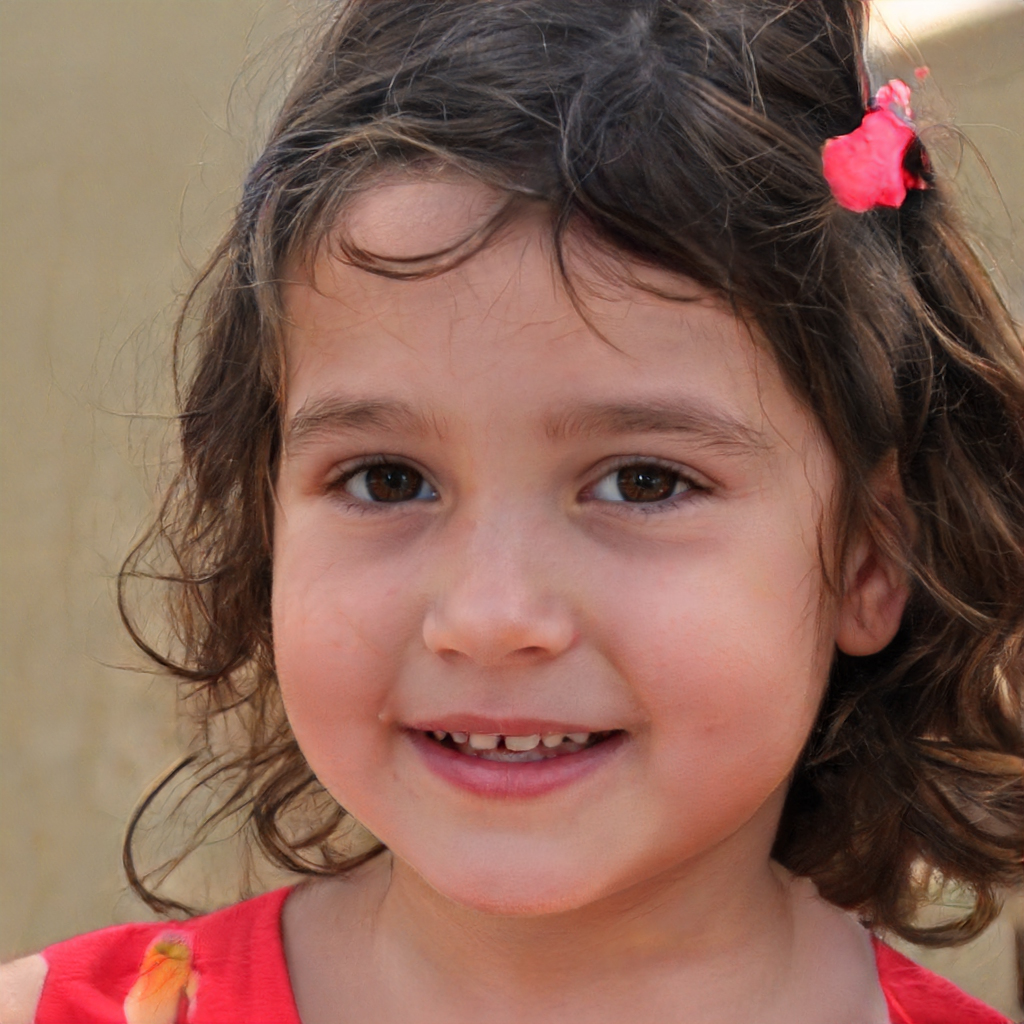
Gender: Female